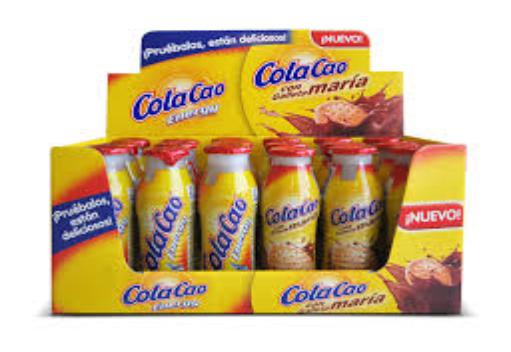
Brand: Cola Cao
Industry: Food